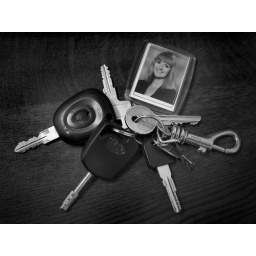
I packed my bag and in it I put my keys...................So that I can get back into the house again.